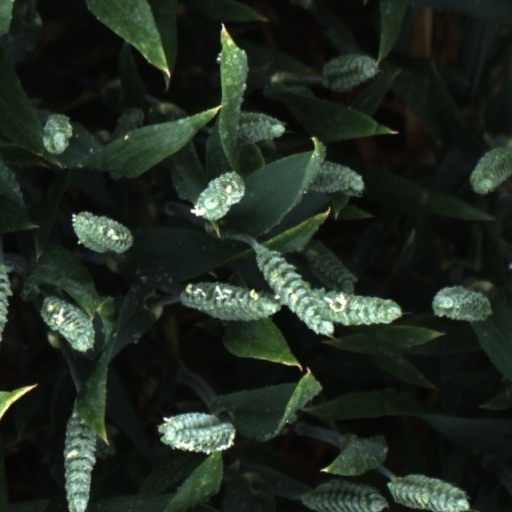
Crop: wheat